Eurolot

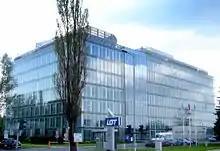
The head office of LOT Polish Airlines, where Eurolot had its head office as well

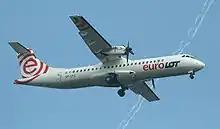
A former Eurolot ATR 72-202

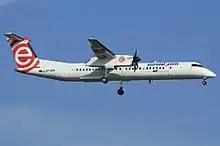
A Eurolot Bombardier Q400

As of November 2014, the Eurolot fleet consisted of the following aircraft with an average age of 2.3 years for the Q400's: